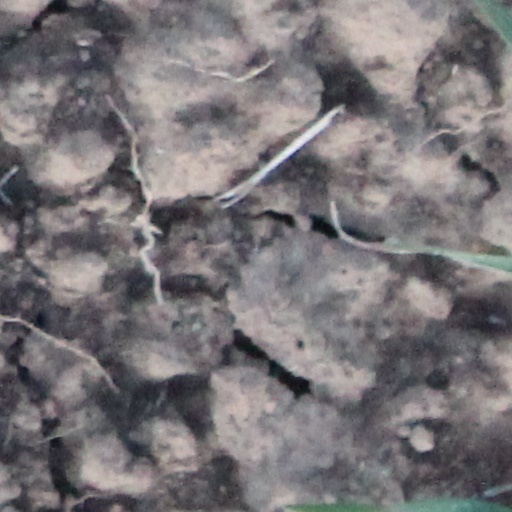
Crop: wheat